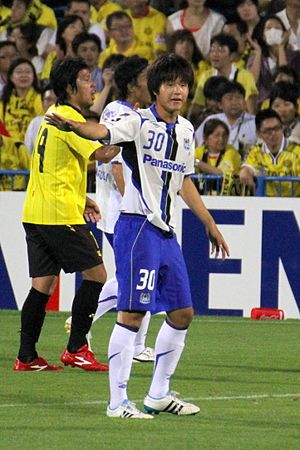
Tatsuya Uchida
Tatsuya Uchida er en japansk fodboldspiller, som spiller for den japanske fodboldklub Tokyo Verdy.